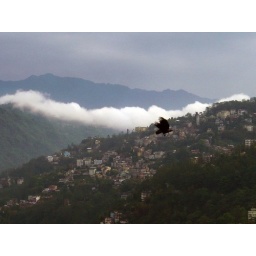
a black bird & white cloud over Gangtok